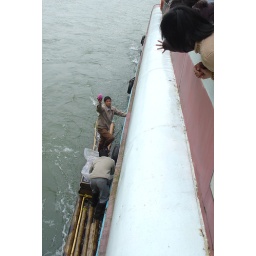
Just what I need in the middle of a river boat tour- fake crystal. No thanks.